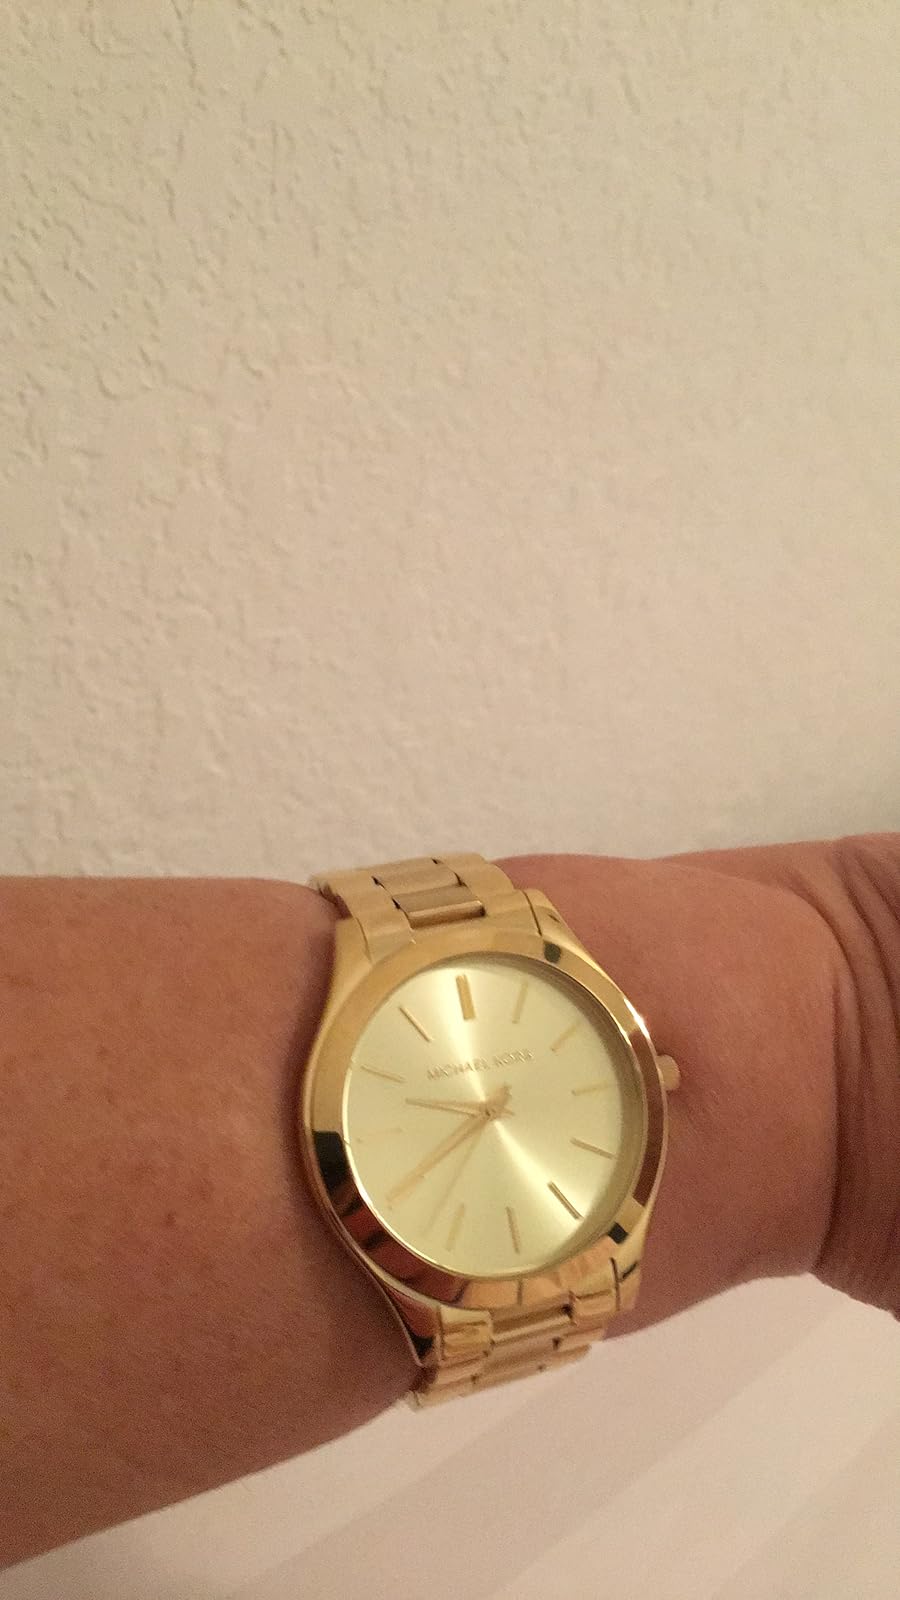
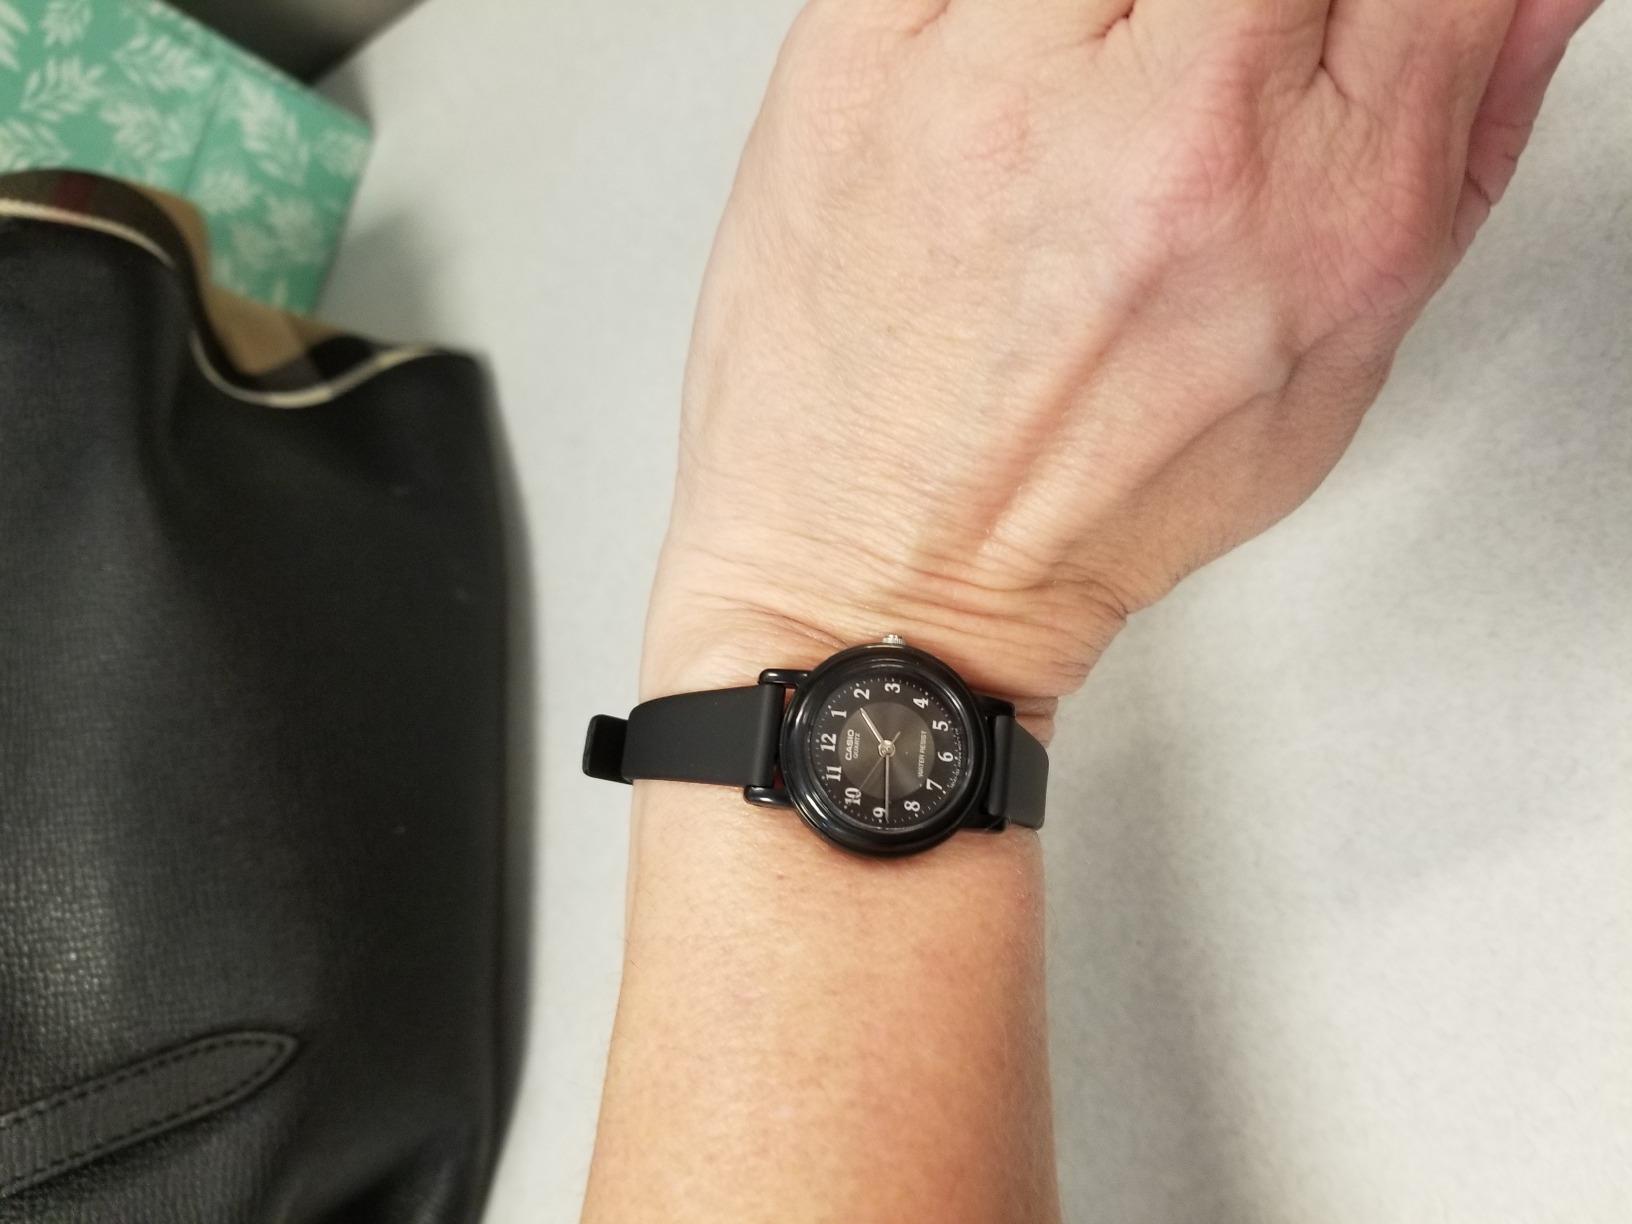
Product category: accessories_watch
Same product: no